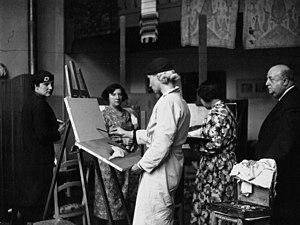
Jean Émile Laboureur (1877-1943), peintre, dessinateur, graveur, aquafortiste, lithographe et illustrateur français. Photographié avec ses élèves. Photographie Agence Mondial, 1932, BNF Gallica mention ""domaine public"" (http://gallica.bnf.fr/ark:/12148/btv1b9050004b)"
Jean Émile Laboureur, né à Nantes le 16 août 1877 et mort à Kerfalher près de Pénestin, dans le Morbihan, le 16 juin 1943, est un peintre, dessinateur, graveur, aquafortiste, lithographe et illustrateur français.
Le Croisic est une commune de l'ouest de la France, située dans le département de la Loire-Atlantique en région Pays de la Loire. Localisée sur une île granitique qui reste séparée de celle de Batz-sur-Mer et du continent jusqu'au IXᵉ siècle, elle fait à présent partie de la côte sauvage de la presqu'île guérandaise. À l'exception de l'isthme étroit qui le rattache à Batz-sur-Mer au sud-est, le territoire de la commune est entouré d'eau, alternant plages et falaises exposées à l'océan Atlantique et un port protégé par la jetée du Tréhic et ouvert sur le traict.